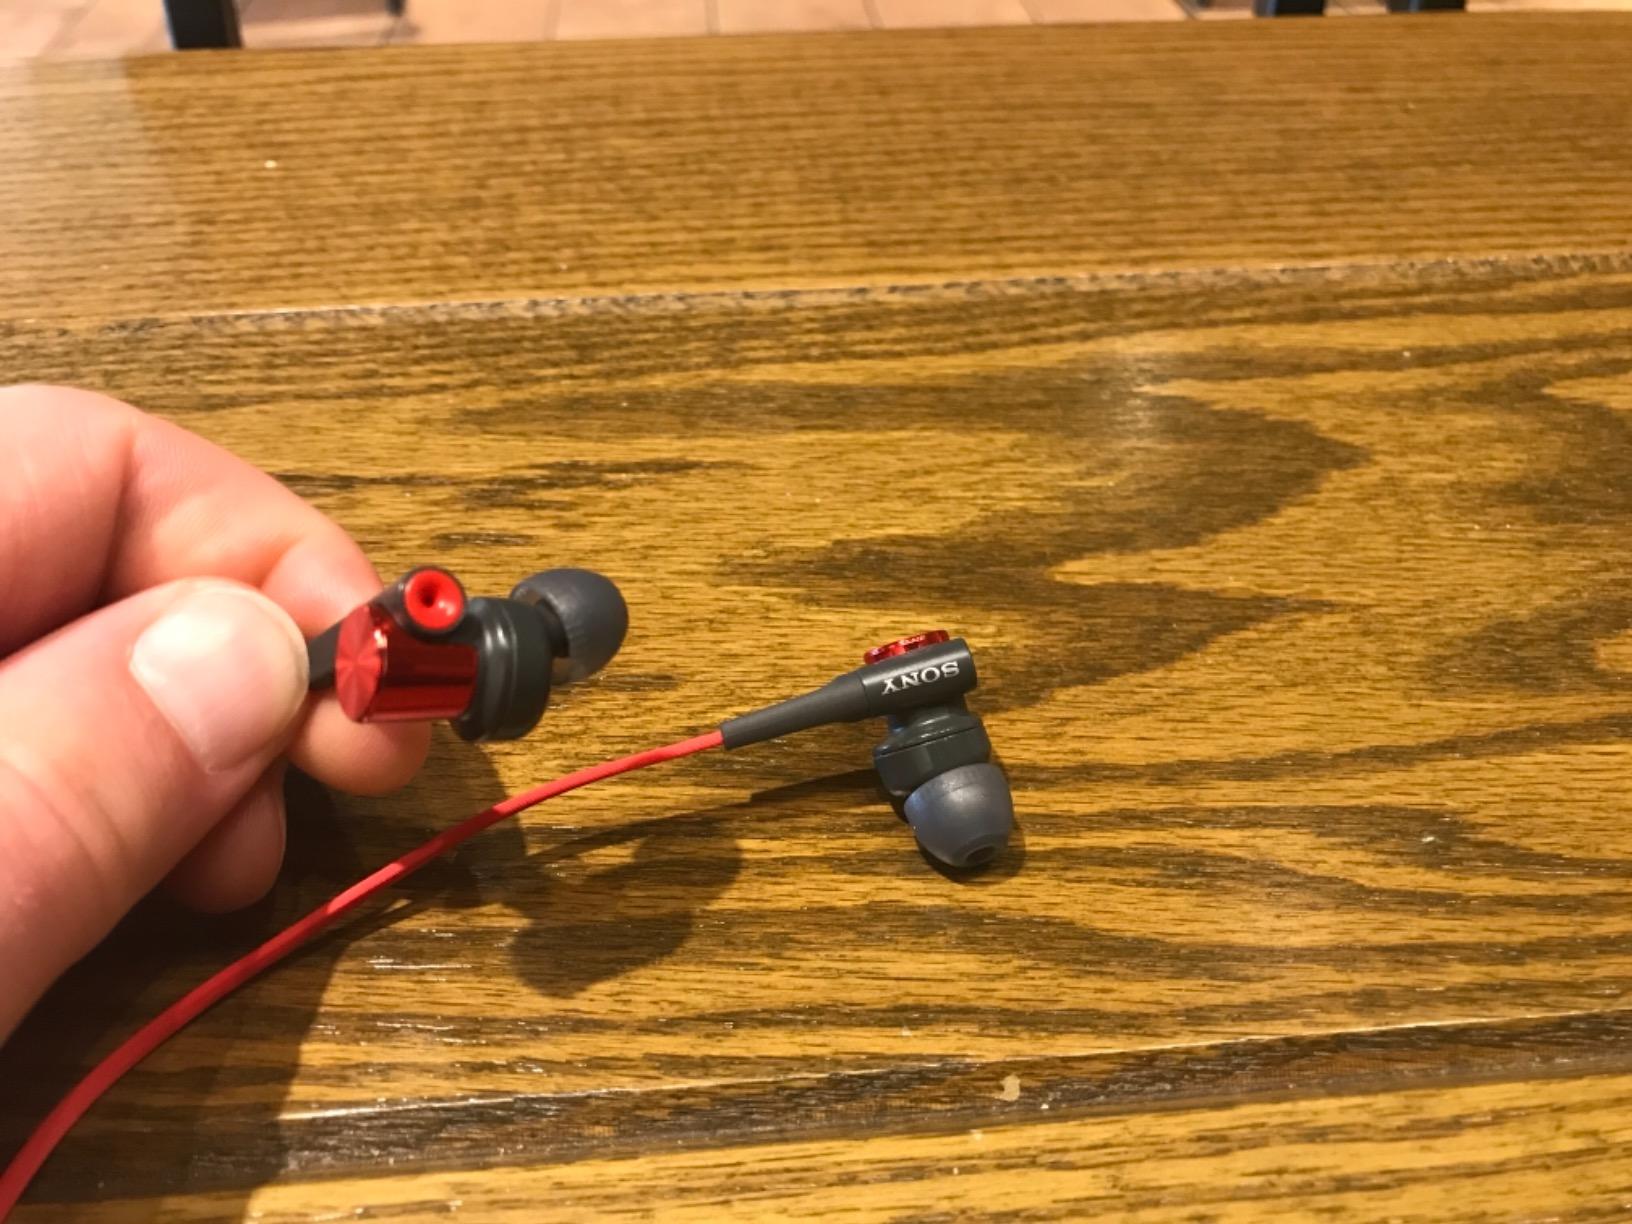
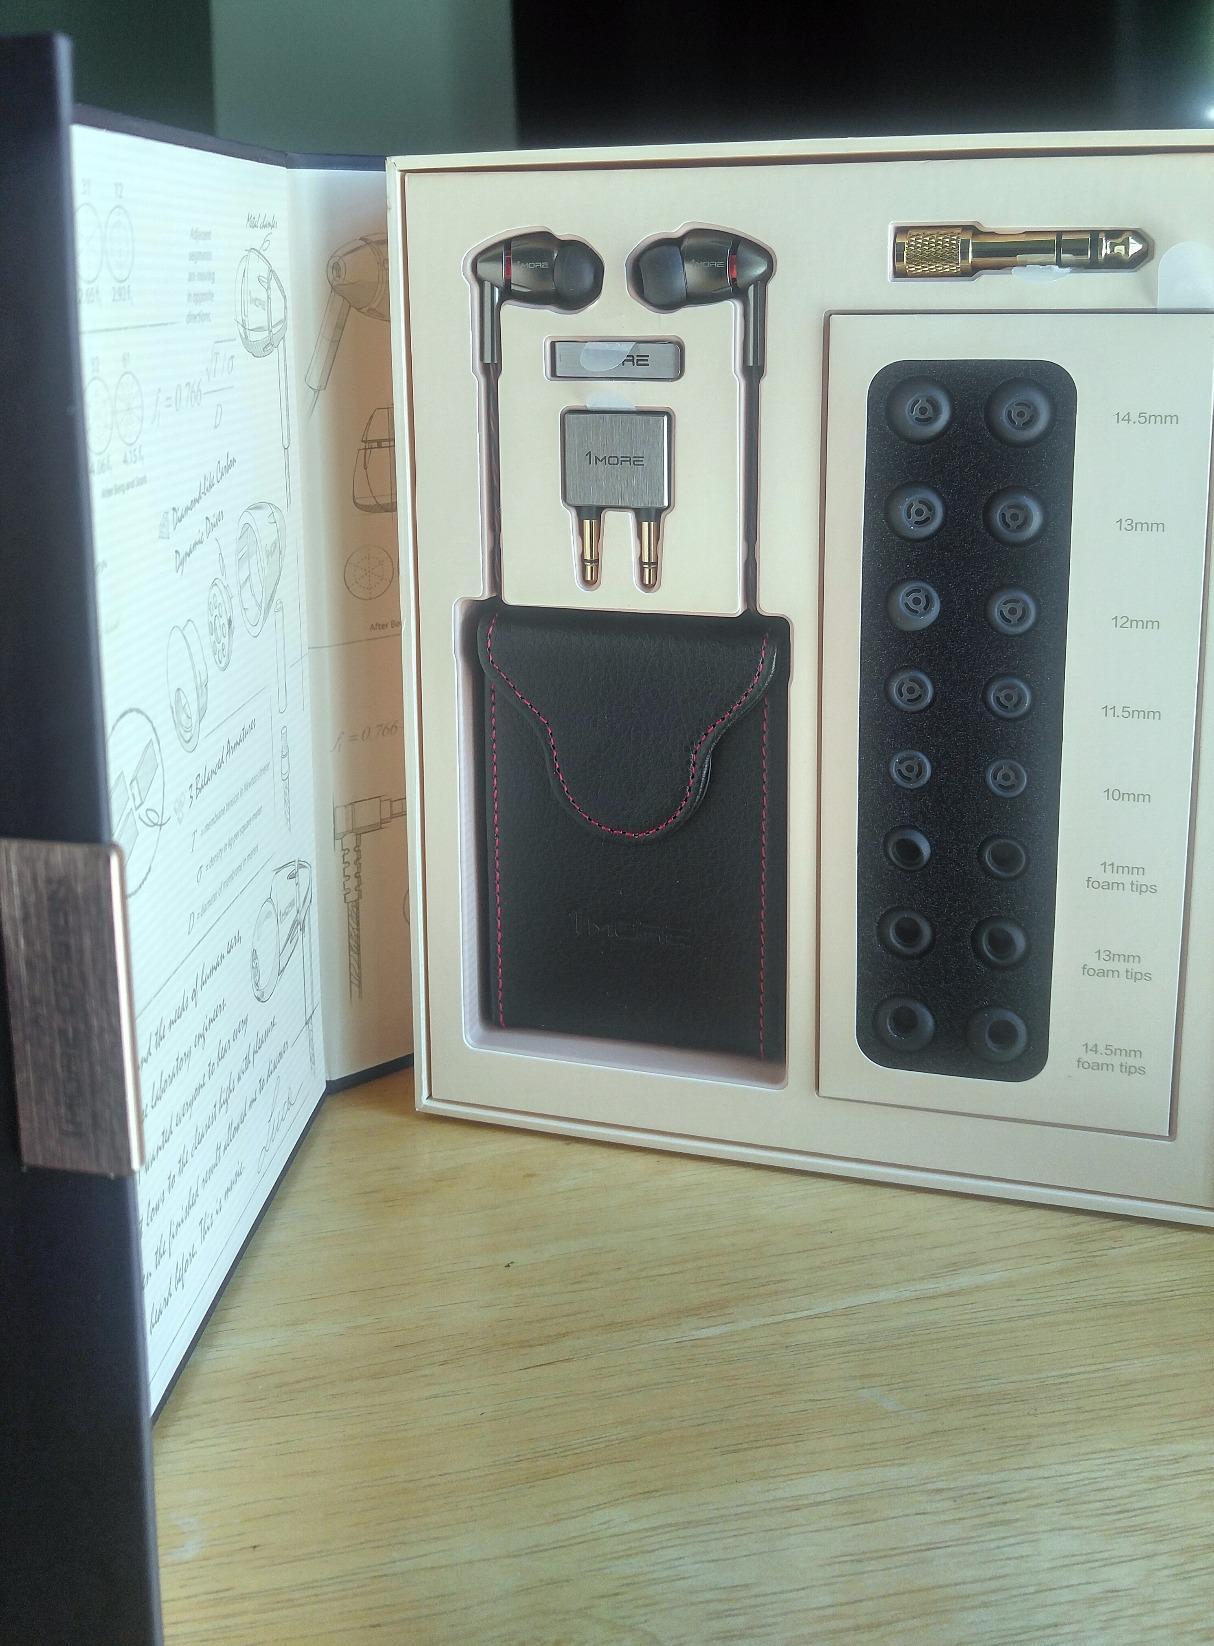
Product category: headphones
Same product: no